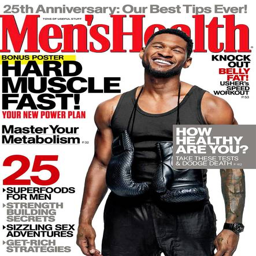
magazine now features celebrities almost exclusively on its covers .